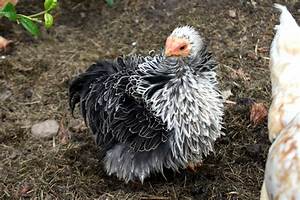
Label: gallina